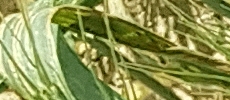
Label: Wheat___Yellow_Rust